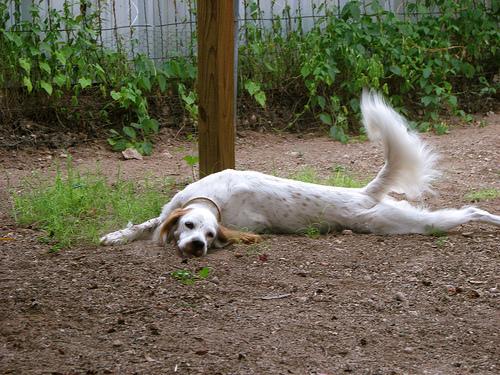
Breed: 203-n000022-English_setter